Broadmoor, Seattle

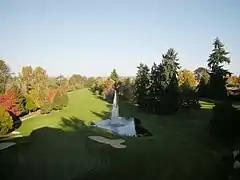
Golf course at Broadmoor, photographed 2008

Broadmoor is an 85 acre (340,000 m²) gated residential community with a 115 acre (465,000 m²) golf course in Seattle, Washington, United States. It is bounded on the west by the Washington Park Arboretum; on the south by East Madison Street, beyond which is the Washington Park neighborhood; on the east by 37th Avenue East, beyond which is the Madison Park neighborhood; and on the north by Union Bay marshland. It was founded on September 10, 1924.